David Cole House

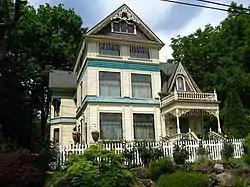
The house's exterior in 2008

The David Cole House is a house located in Portland, Oregon, listed on the National Register of Historic Places. The house includes several stained glass windows made by Portland's Povey Brothers Studio. It is in the Kenton neighborhood of North Portland, and operates as an events venues called the Victorian Belle.